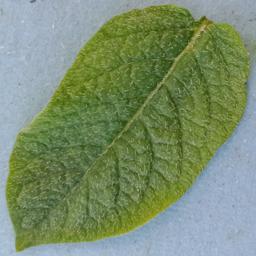
Label: Potato___Healthy